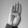
ASL letter: B